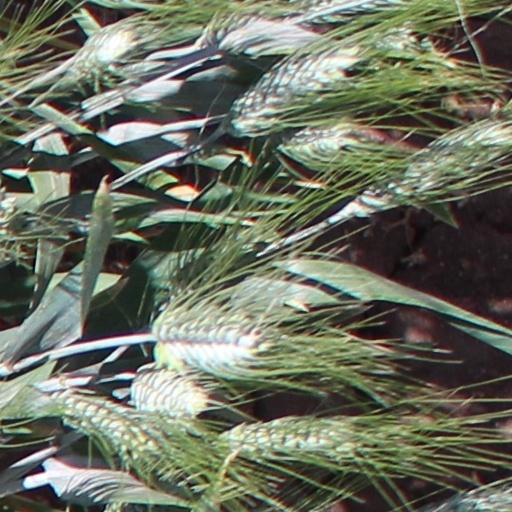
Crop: wheat